Sequence (music)

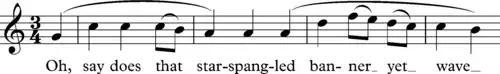
From "The Star-Spangled Banner"

A modified sequence is a sequence where the subsequent segments are decorated or embellished so as to not destroy the character of the original segment: